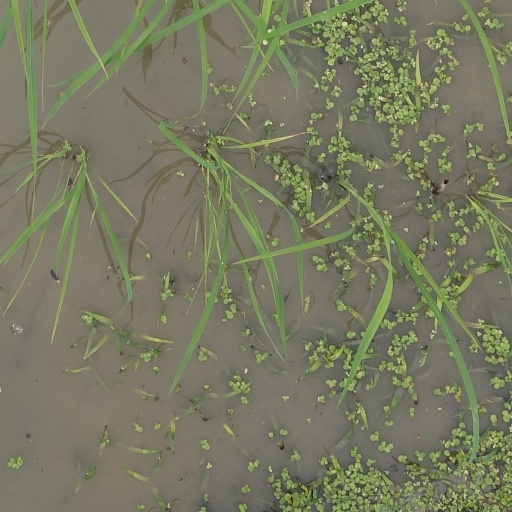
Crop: rice